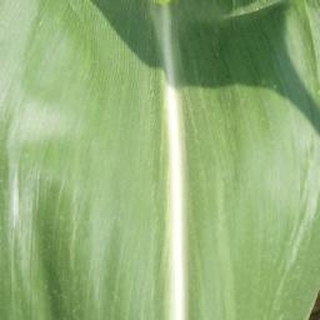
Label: healthy_corn